A Man for Burning

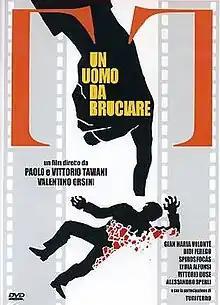

Un uomo da bruciare (internationally released as A Man for Burning) is a 1962 Italian drama film. It is the first feature film directed by Valentino Orsini and Paolo and Vittorio Taviani.